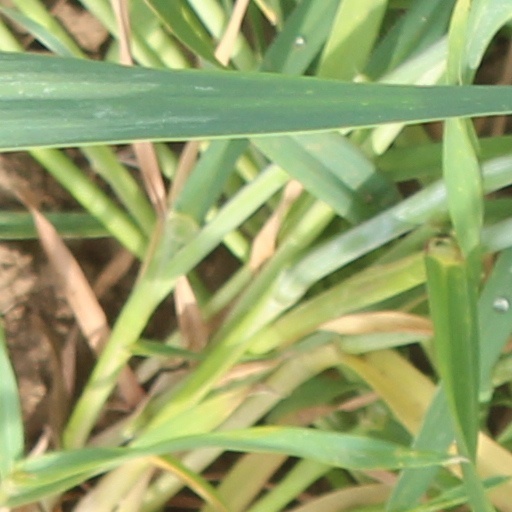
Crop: wheat